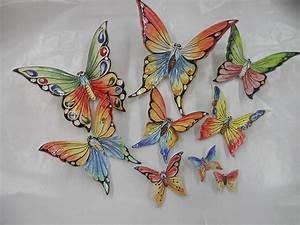
butterfly